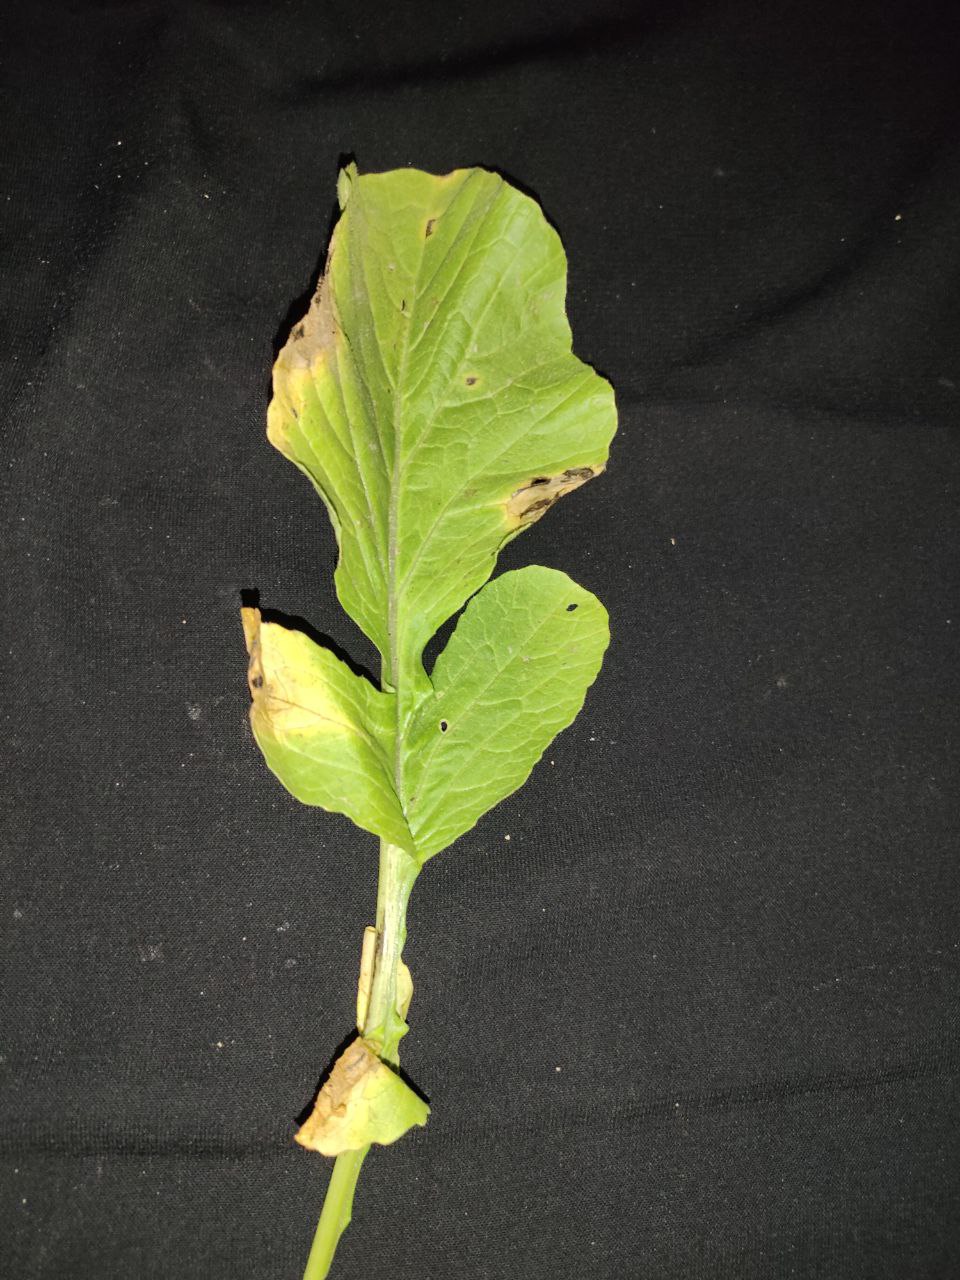
Label: Downey mildew